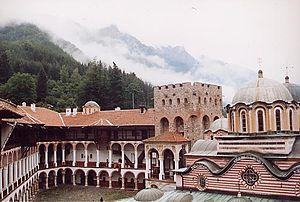
Le monastère de Rila fut fondé au Xᵉ siècle par saint Jean de Rila, un ermite canonisé par l'Église orthodoxe. Il est situé dans les monts Rila en Bulgarie, en un lieu spectaculaire dans les gorges de la rivière Rilski.
La Bulgarie, en forme longue la république de Bulgarie, est un pays d’Europe du Sud-Est situé dans les Balkans. Elle est bordée par la mer Noire à l'est, au sud par la Grèce et la Turquie, au nord par le Danube et la Roumanie, à l’ouest par la Serbie et la Macédoine du Nord. Sa capitale est Sofia.